Arnold Landvoigt

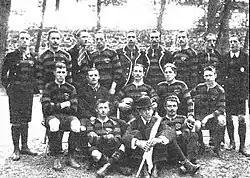
Germany, represented by FC 1880 Frankfurt, at the 1900 Summer Olympics

William Arnold Landvoigt (February 6, 1879 – December 15, 1970) was an American rugby union player who represented the German Empire in the 1900 Summer Olympics. He was a member of the German rugby union team, which won the silver medal. Germany was represented at the tournament by the FC 1880 Frankfurt rather than an official national team.